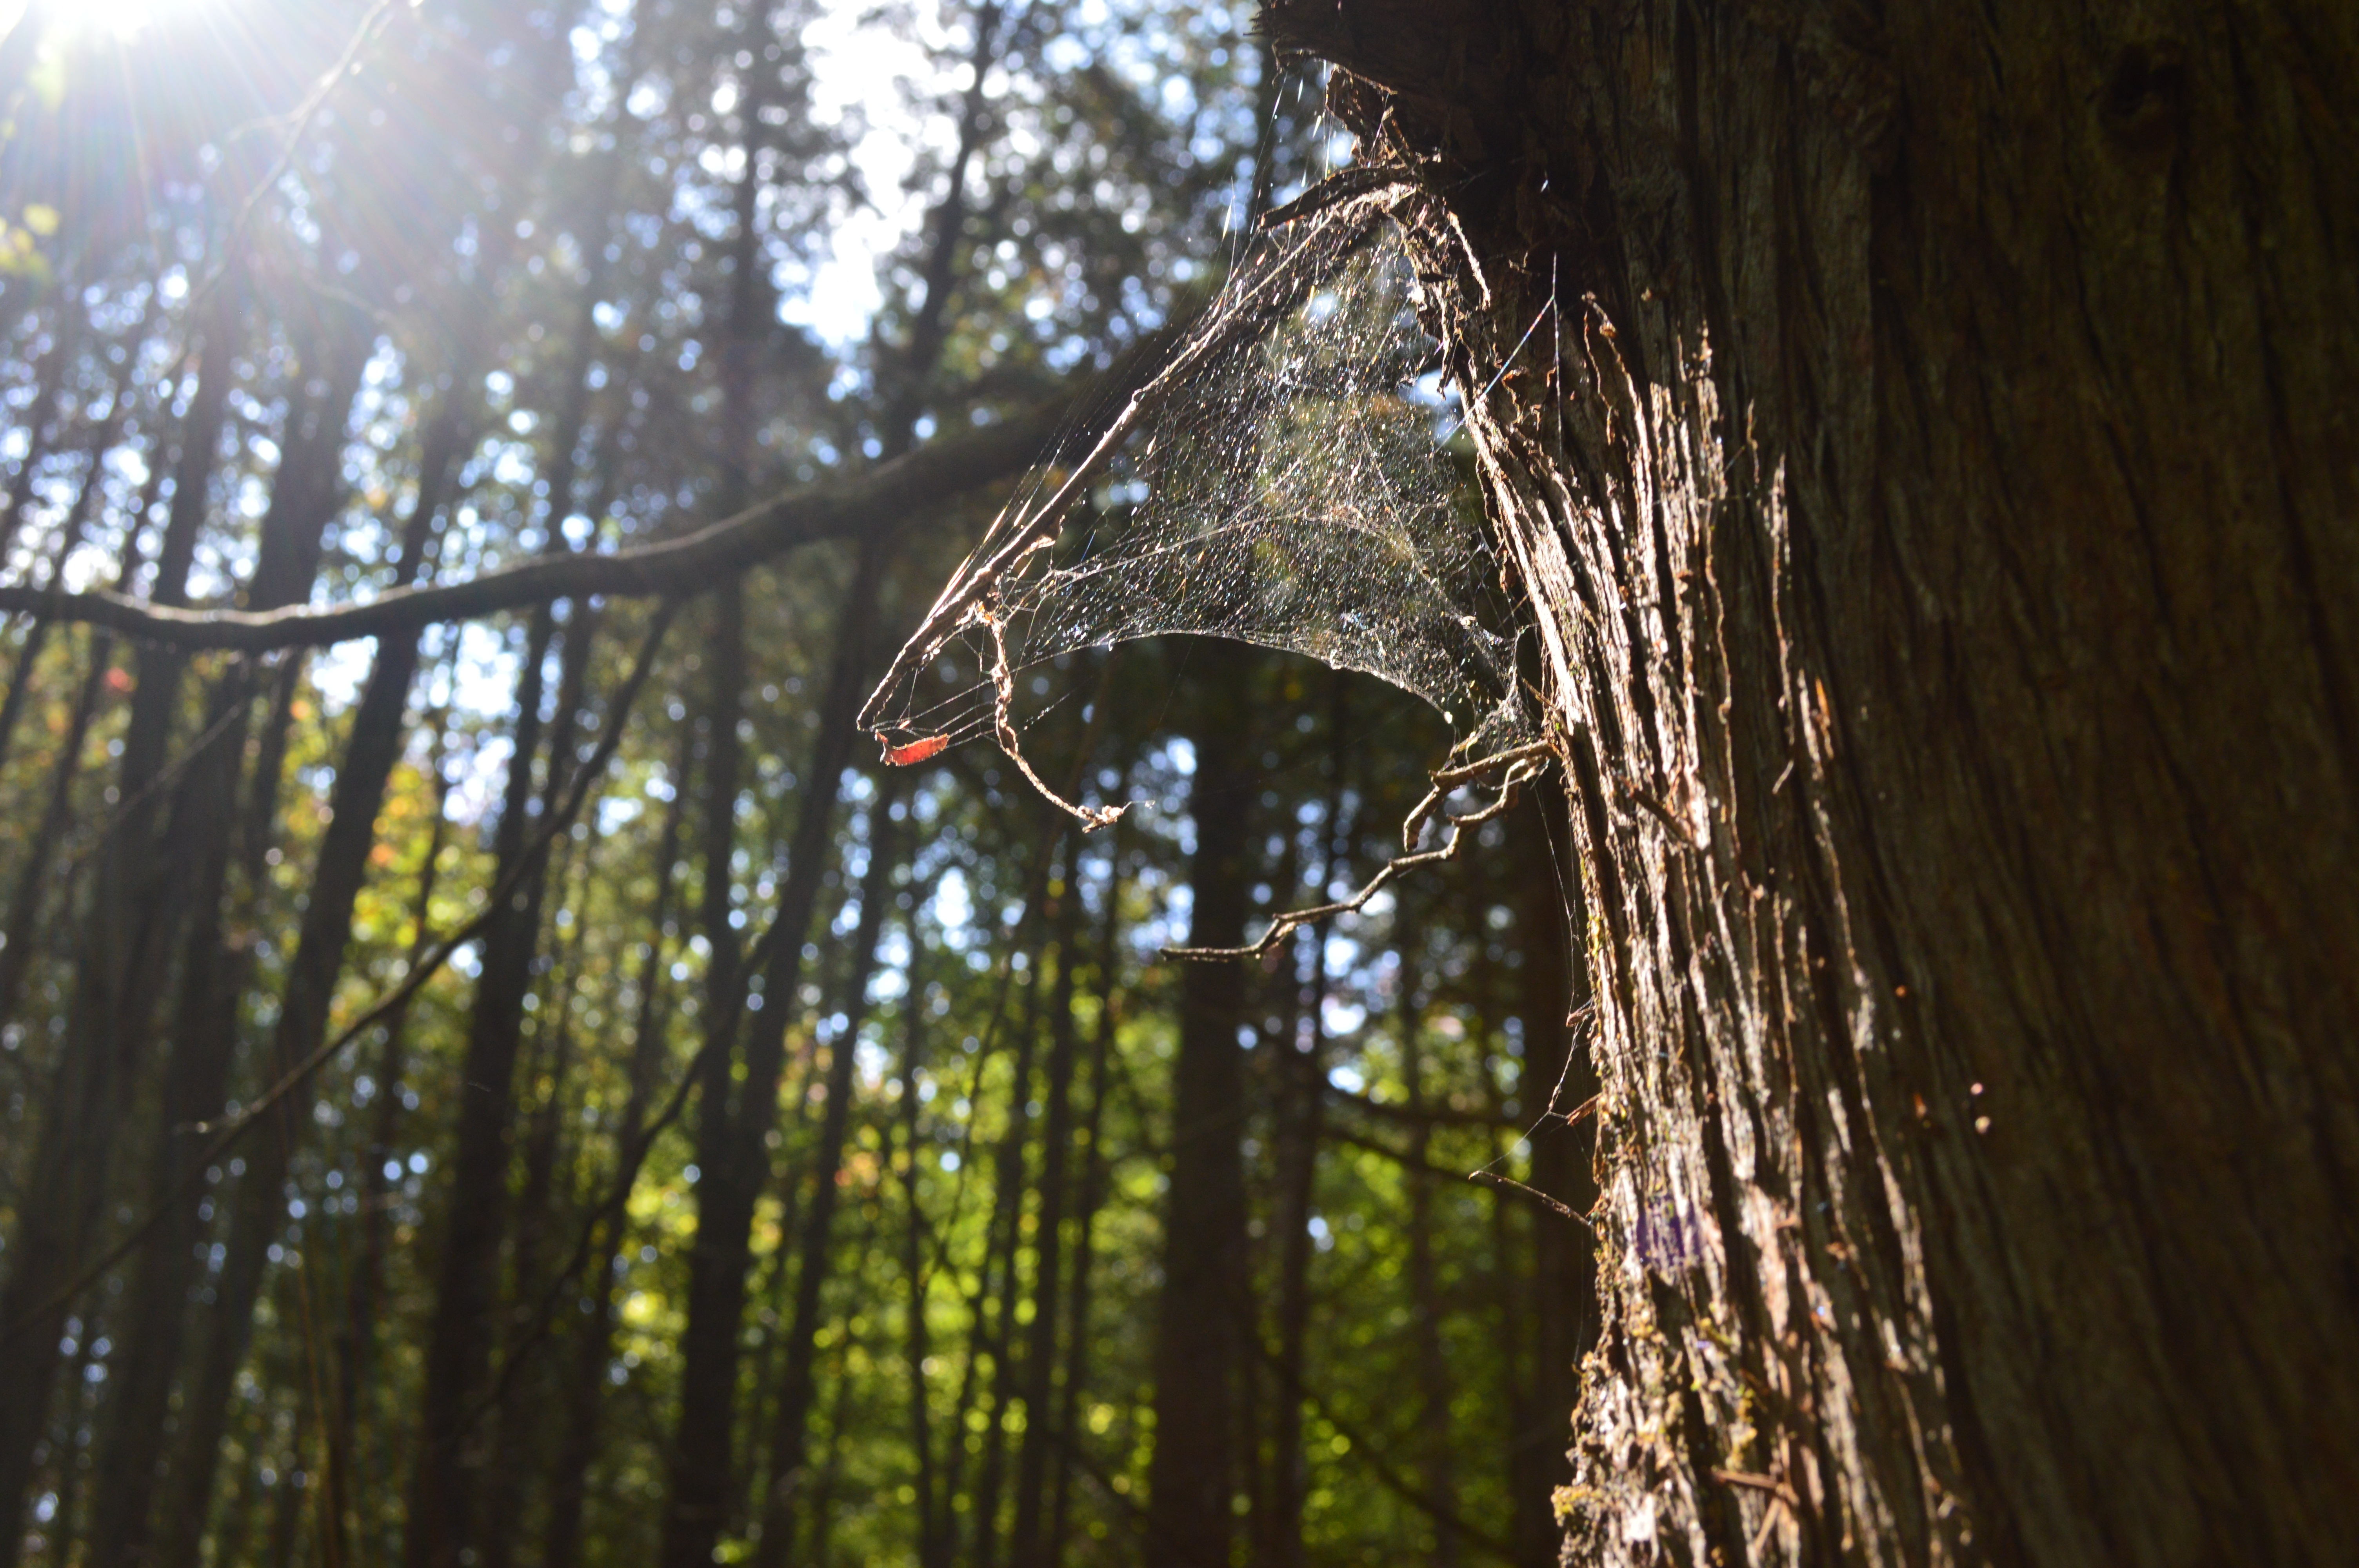
tree, nature, forest, branch, light, plant, sunlight, leaf, flower, green, reflection, jungle, autumn, season, woodland, habitat, natural environment, woody plant